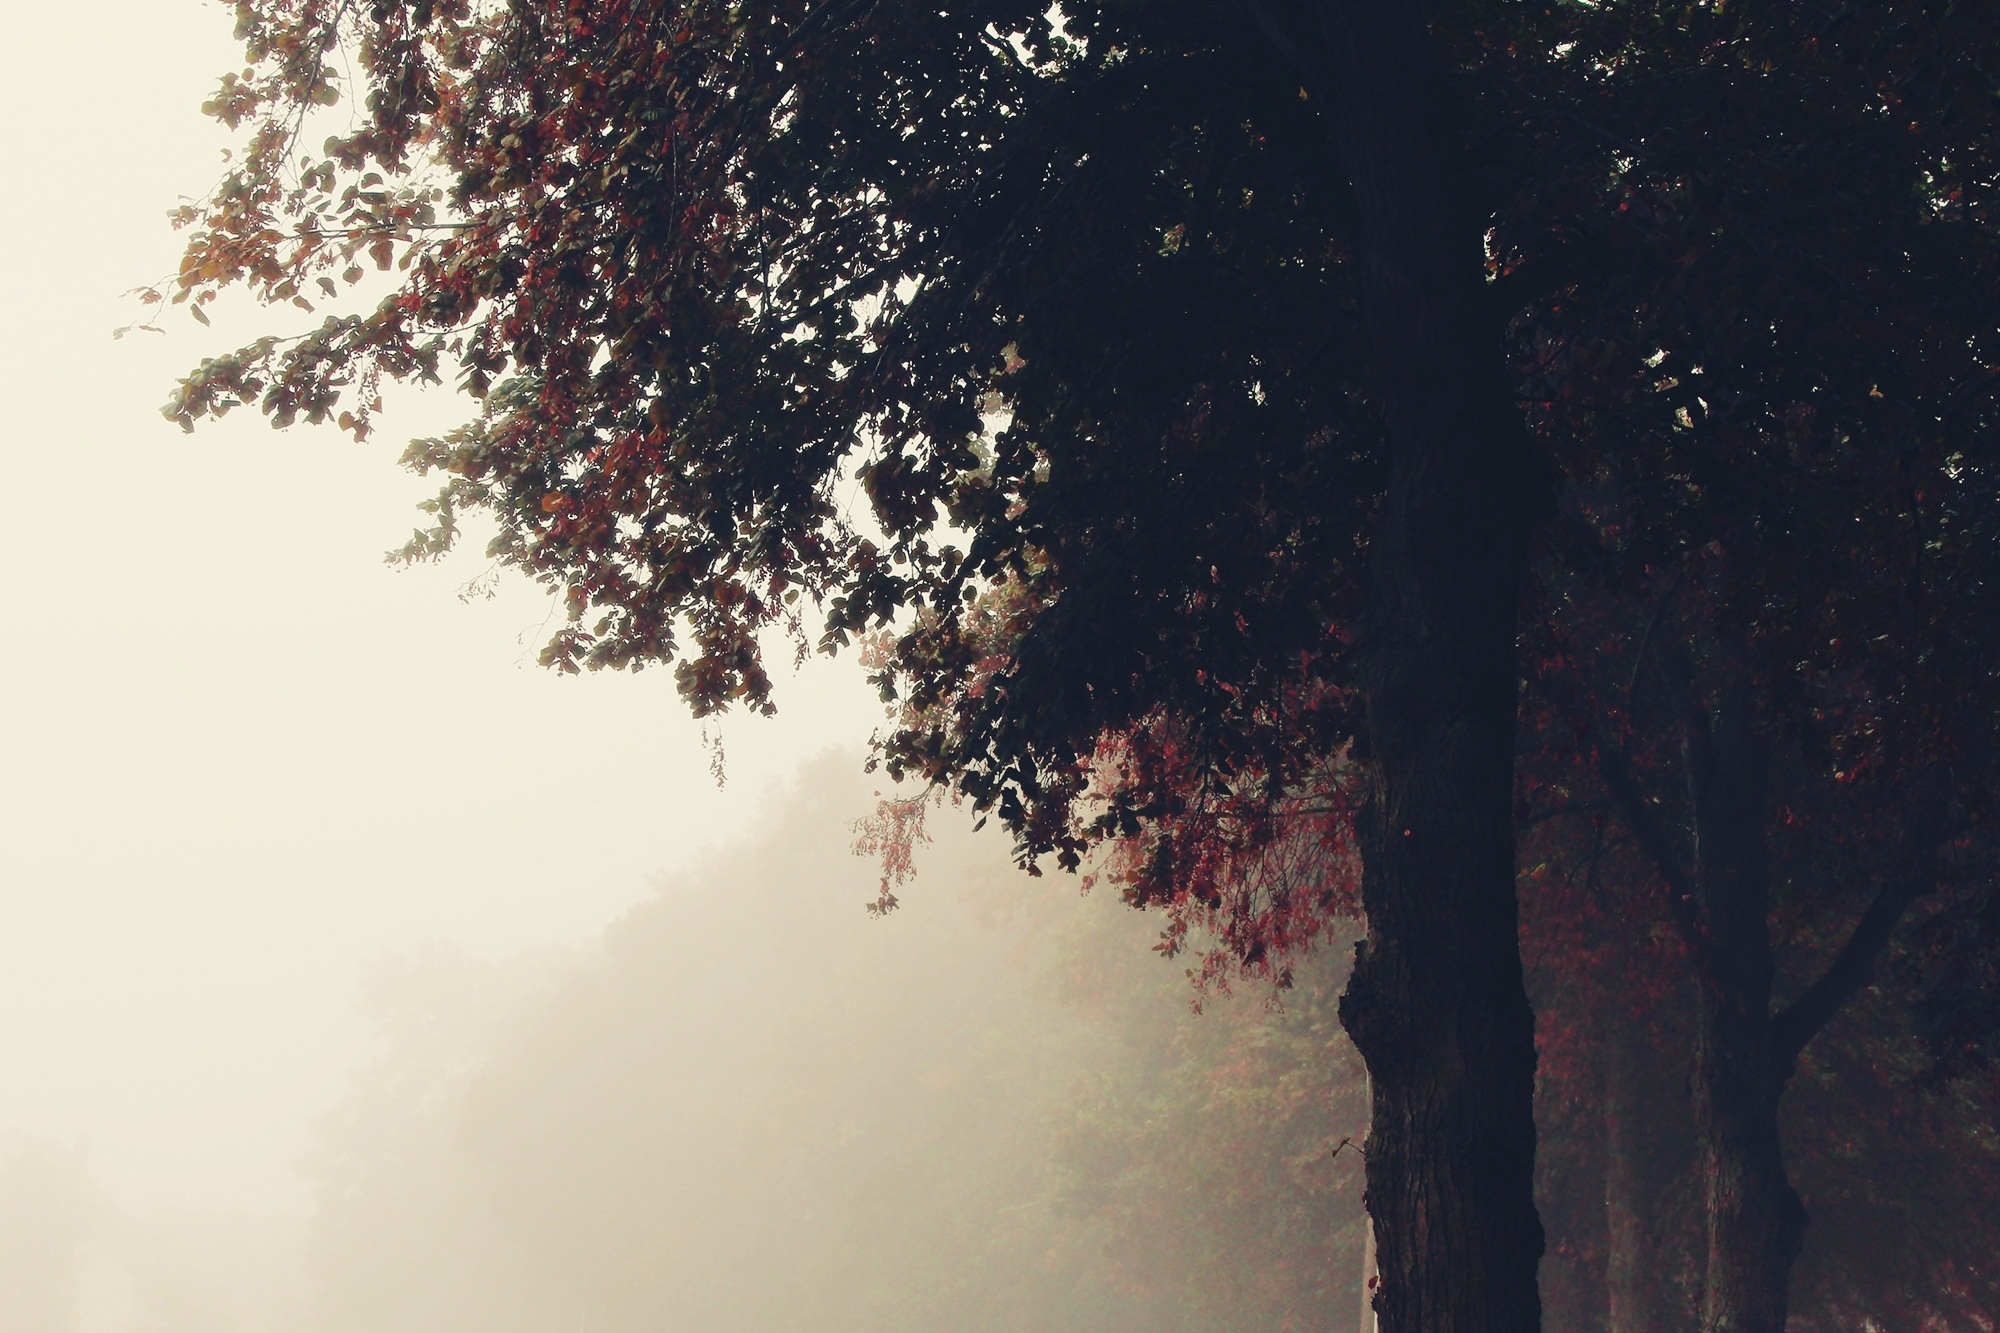
landscape, tree, nature, branch, cold, winter, light, plant, sky, sun, fog, sunset, mist, sunlight, morning, leaf, flower, dawn, atmosphere, evening, log, reflection, autumn, darkness, season, trees, leaves, away, atmospheric phenomenon, woody plant